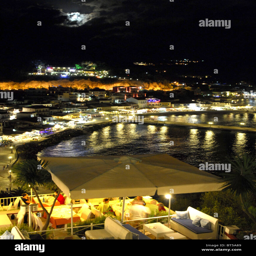
view by night from the castle , showing the seafront and harbour .